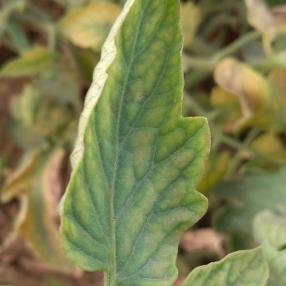
Crop: Tomato
Condition: virosis-d